North Northamptonshire Council

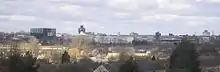
Corby, the administrative centre and largest settlement in North Northamptonshire

Legally, North Northamptonshire Council is a district council which also performs the functions of a county council, making it a unitary authority. Some county-wide functions, such as the Northamptonshire Fire and Rescue Service, are overseen by joint committees of North Northamptonshire Council and West Northamptonshire Council, the other unitary authority in the county.